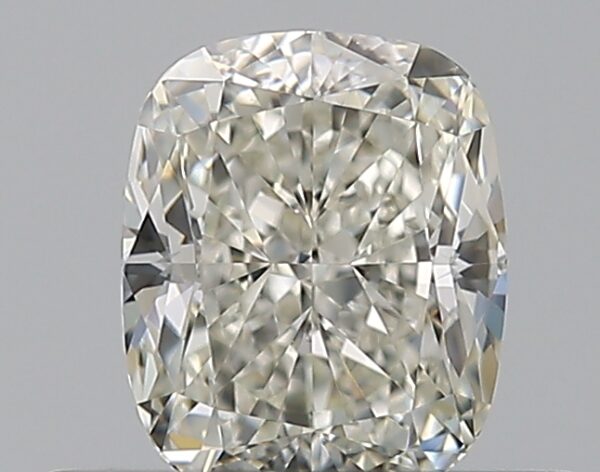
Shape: cushion
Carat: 0.51
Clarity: VS1
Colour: J
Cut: EX
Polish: EX
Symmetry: VG
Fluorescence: N
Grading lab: GIA
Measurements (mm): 4.97 x 4.1 x 2.85